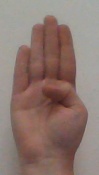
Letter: kaaf